Vahida Maglajlić

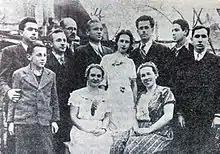
The wedding of Vahida's sister and Fadil Šerić, on 12 April 1940. Šerić and Vahida's siblings are standing; Vahida (right) and her sister-in-law are seated.

Maglajlić had shown interest in handwork since early childhood, and so her parents decided to enroll her into women's vocational school in her hometown following "maktab". At the time, few Bosnian Muslim girls attended secular school. Maglajlić aspired to continue her education in Zagreb and become a teacher, but her father considered it improper to have daughters educated away from home and refused to permit it. Maglajlić thus ran the household up to the start of World War II.